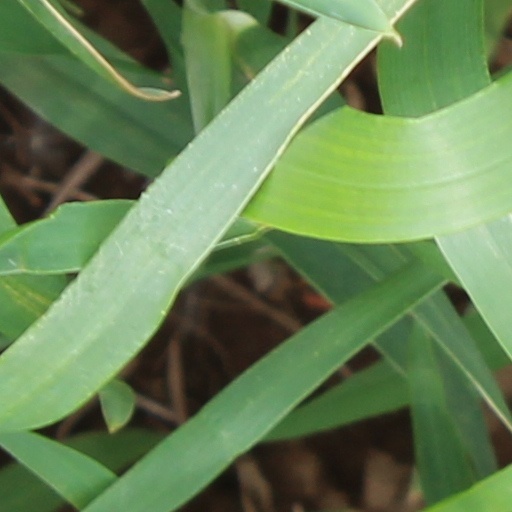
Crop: wheat